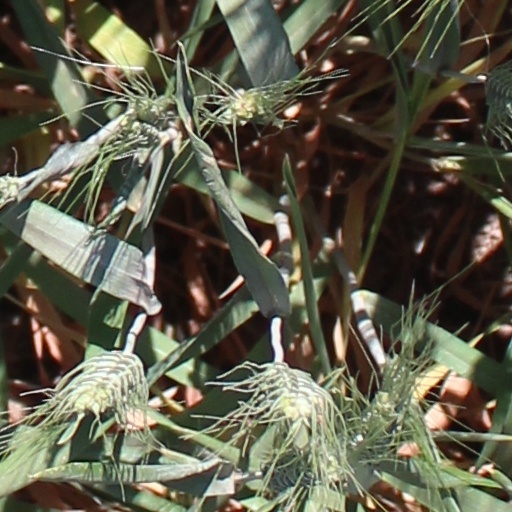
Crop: wheat